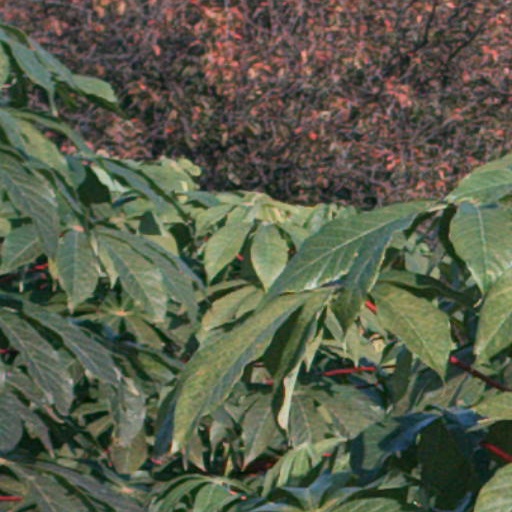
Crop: cassava